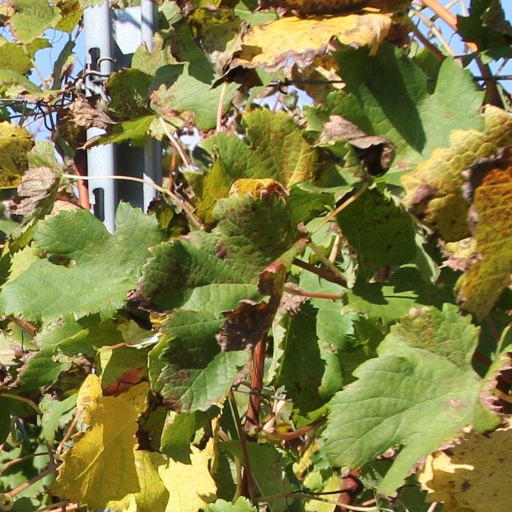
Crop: grape